Rahguzar

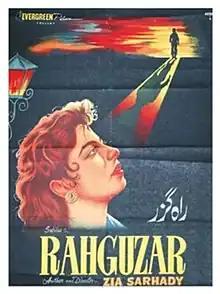

It was Sarhadi's debut in Lollywood, after his migration to Pakistan. Sabiha Khanam, Nayyar Sultana and Aslam Pervaiz played the lead roles in the film.